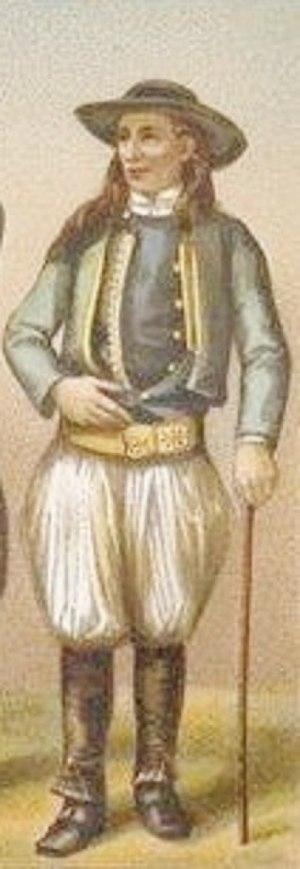
Costume véritable type du Cornouaillais
Langolen [lɑ̃gɔlɛ̃], située dans la vallée de l'Odet, est une commune du département du Finistère, dans la région Bretagne, en France.